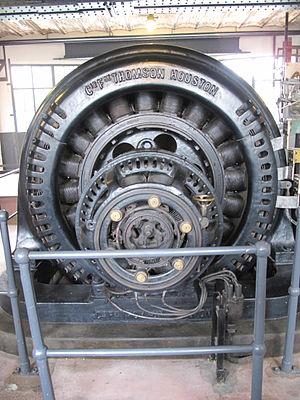
Moteurs hydrauliques conservés au Moulin Saulnier de la chocolaterie Menier à Noisiel (Seine-et-Marne).
La société Thomson-Houston Electric Company a été fondée en 1883 sur la base de la fusion de la société American Electric Company d'Elihu Thomson et des intérêts d'Edwin Houston.